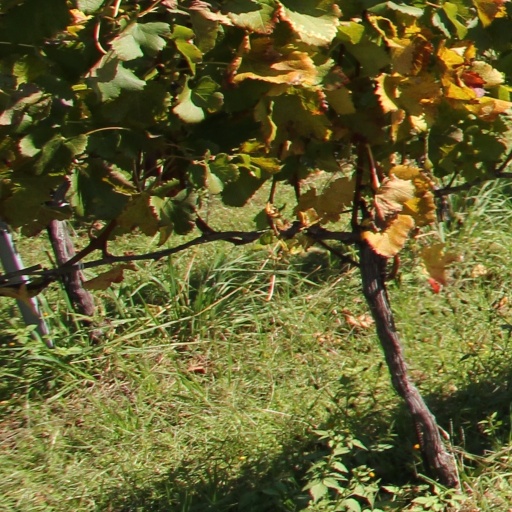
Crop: grape